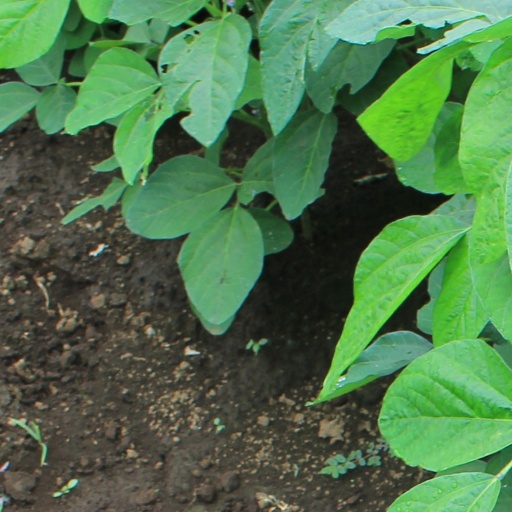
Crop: soybean